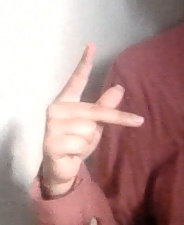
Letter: dha